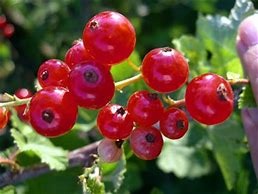
Label: redcurrant